Riverside Park (Manhattan)

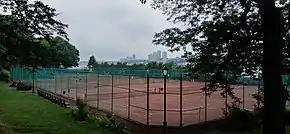
96th Street Clay Tennis Courts, 2022

Riverside Park contains a number of facilities. There are nine baseball fields in the park, including five standalone fields (four from 104th to 107th Streets and one at 72nd Street), as well as two pairs of baseball fields that each overlap with another sporting field, at 77th and 146th/147th Streets. There are also five sets of basketball courts at 71st, 76th, 102nd, 111th, and 148th Streets. Seven handball courts are located in Riverside Park, five at 111th Street and two at 71st Street, as well as 20 tennis courts, ten each at 96th and 119th Streets. There are also six soccer fields, at 71st, 74th, 77th, 101st, 103rd, and 107th Streets. Volleyball courts are located at 102nd, 105th, and 148th Streets. Most of the facilities were built in the 1930s reconstruction of Riverside Park, except a recreational building near West 91st Street, as well as the Columbia University tennis courts near 119th–121st Streets.